Keppel Harbour

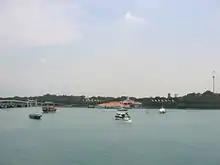
Keppel Harbour, with the island of Sentosa in the background, as seen from VivoCity.

Keppel Harbour, also called the Keppel Channel and formerly New Harbour, is a stretch of water in Singapore between the mainland and the southern islands of Pulau Brani and Sentosa (formerly Pulau Blakang Mati). Its naturally sheltered and deep waters was to meet the requirements of British colonists attempting to establish a Far East maritime colony in that part of the world, thereby setting the stage for the eventual formation of Singapore as a successful independent state.